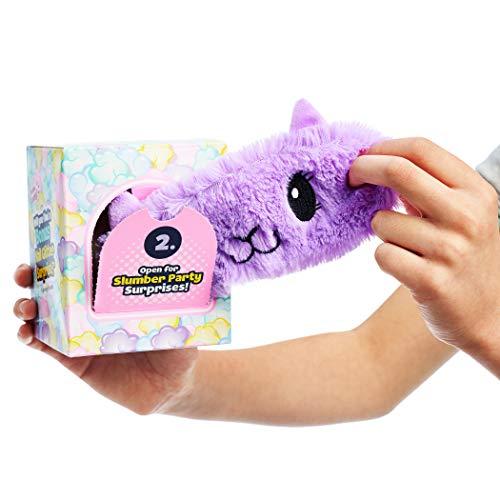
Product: Pikmi Pops Giant Pajama Llama - Poppy Sprinkles - Scented Stuffed Animal Plush Toy in Popcorn Box
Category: Toys & Games | Stuffed Animals & Plush Toys
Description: Includes 1 16" Giant Pajama Llama scented plush, 2 slumber-party surprise items*, 1 surprise message and packaged inside an iconic popcorn box.
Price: $14.31
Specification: ProductDimensions:6.5x5.9x18.4inches|ItemWeight:7.4ounces|ShippingWeight:1.1pounds(Viewshippingratesandpolicies)|ASIN:B07NSQDLQV|Itemmodelnumber:B07NSQDLQV|Manufacturerrecommendedage:5-15years